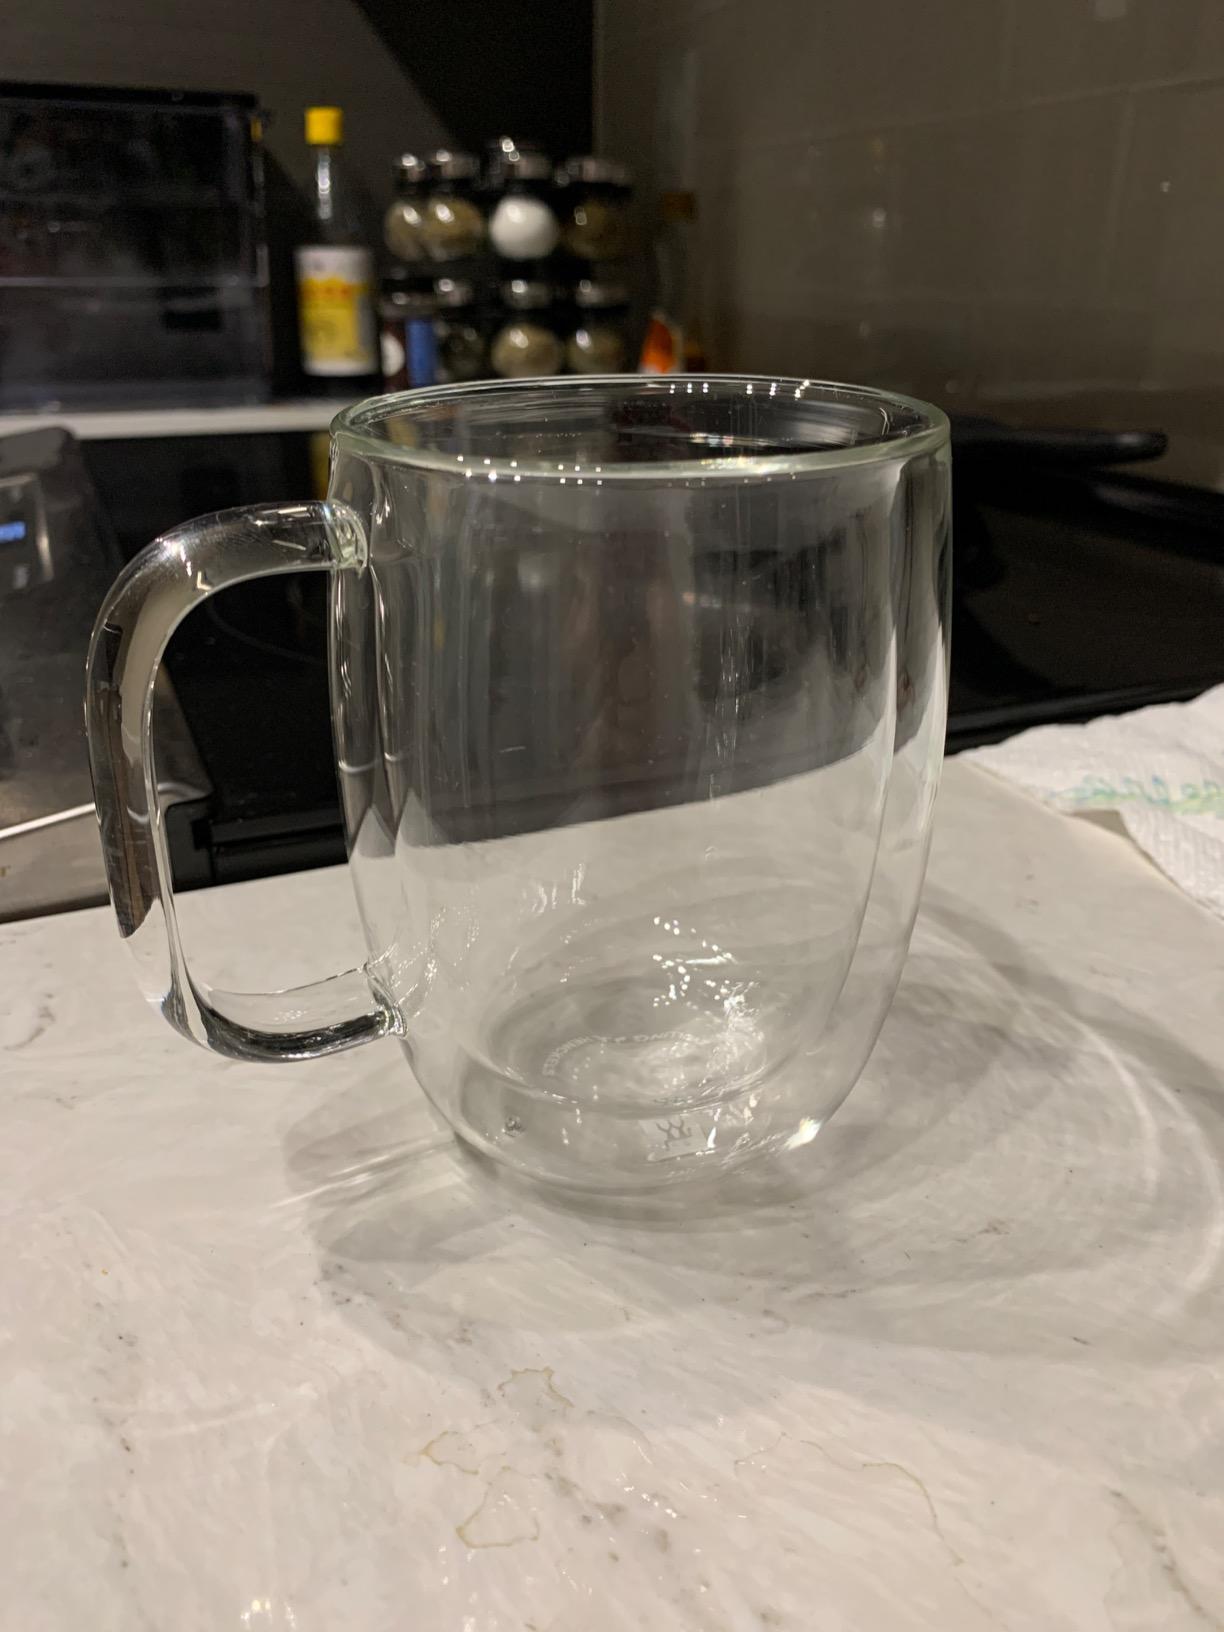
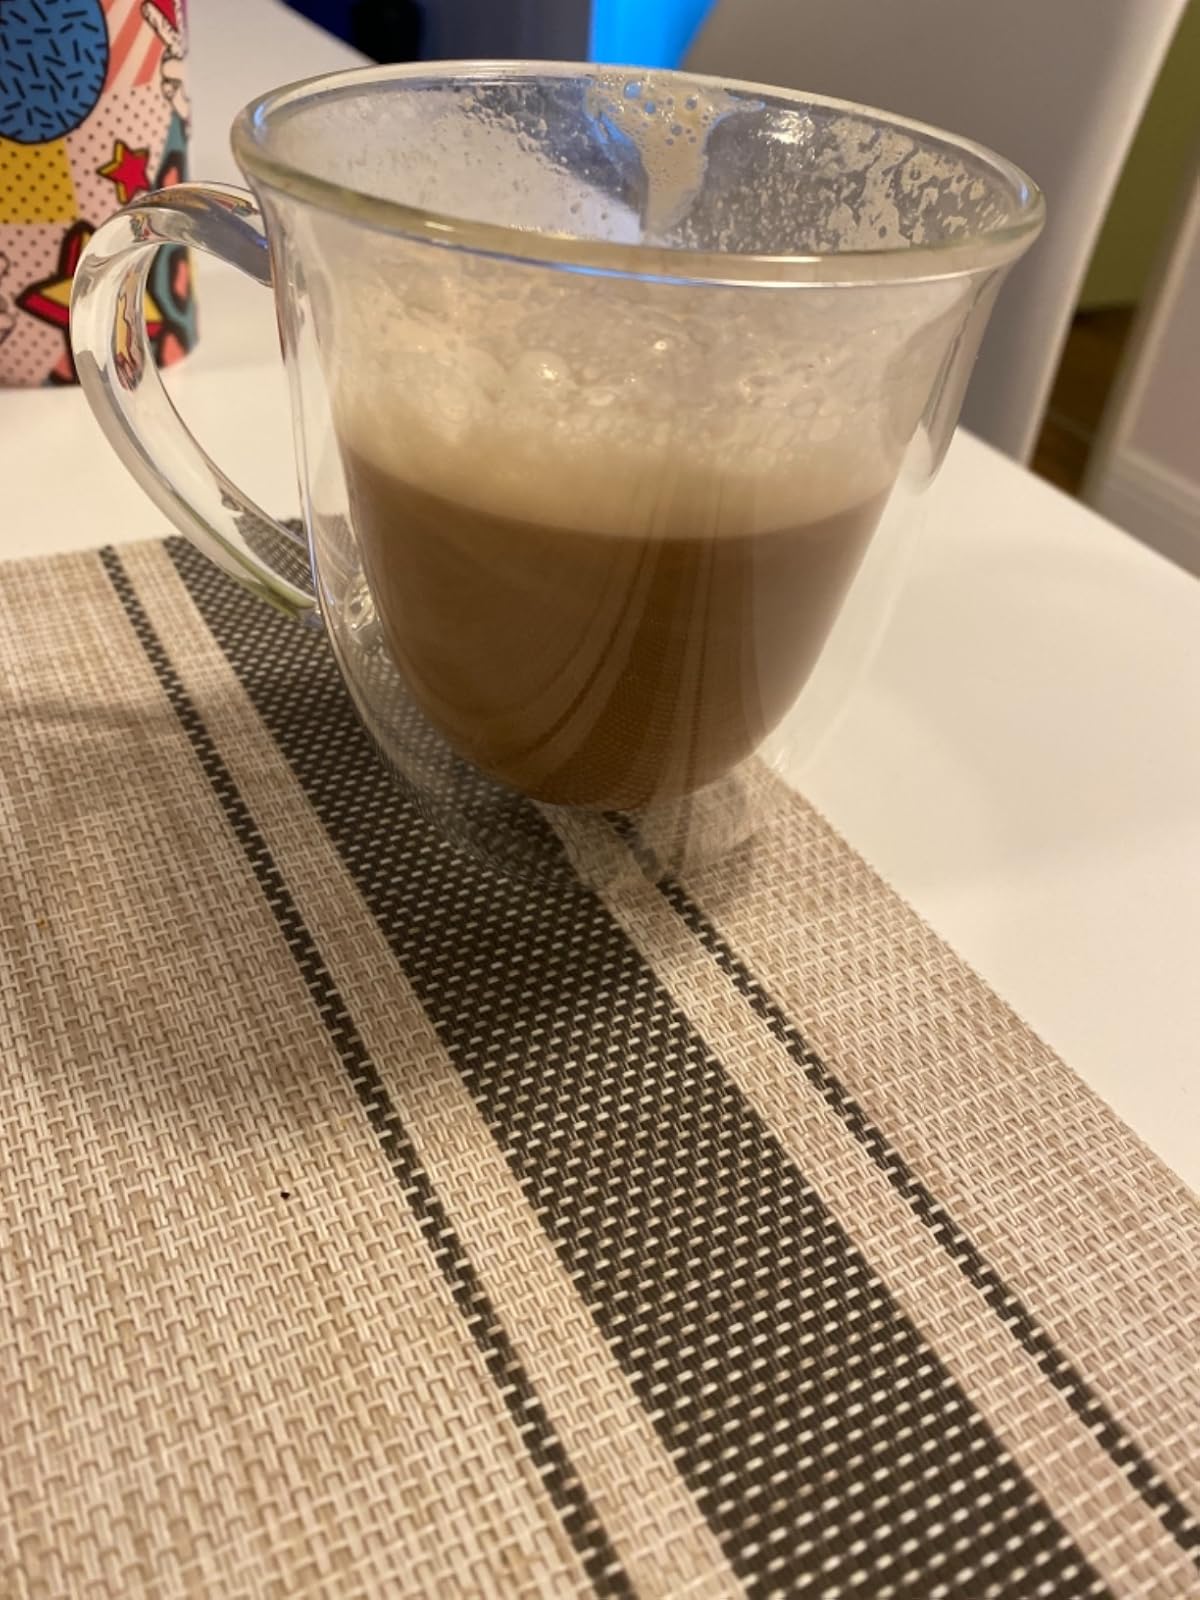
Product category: items_mug
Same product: no